Johnson-Funke monoplane

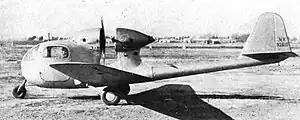
Side view of the Johnson-Funke monoplane

The Johnson-Funke monoplane was an experimental twin-engine monoplane with the engines arranged in a push-pull configuration.